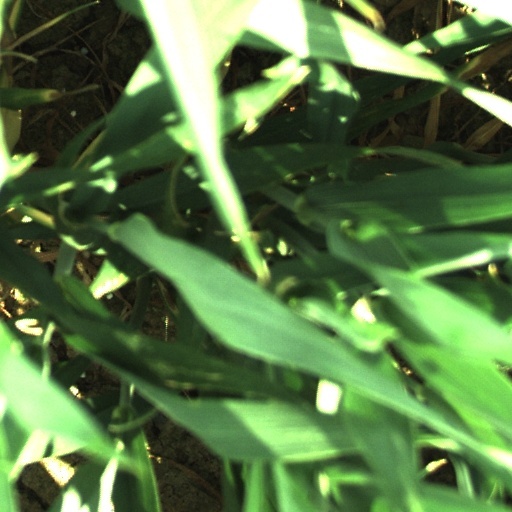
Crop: wheat